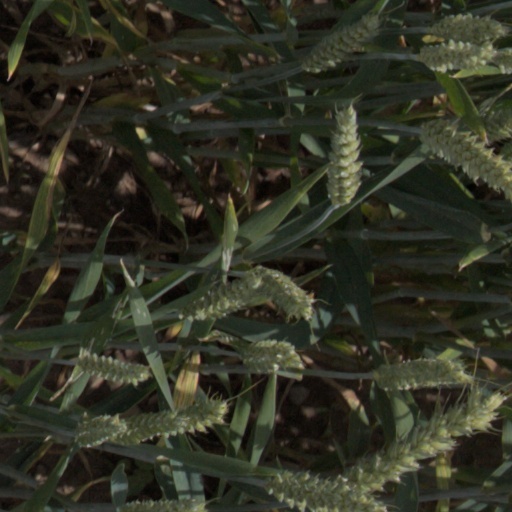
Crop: wheat